Disused railway stations on the Bristol to Exeter Line

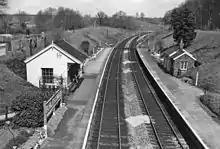
Burlescombe station in 1963

The Bristol and Exeter opened its Yeovil Branch Line on 1 October 1853 from a new station situated at the north end of the cutting at Durston